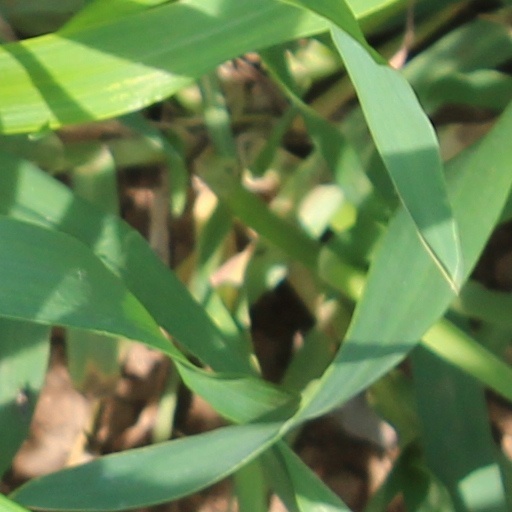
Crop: wheat